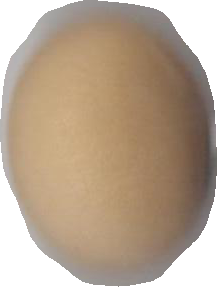
Variety: Anjasmoro